Infection

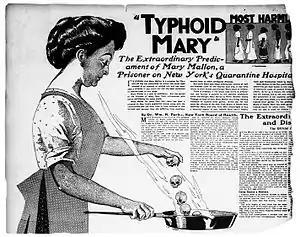
Mary Mallon (a.k.a. Typhoid Mary) was an asymptomatic carrier of typhoid fever. Over the course of her career as a cook, she infected 53 people, three of whom died.

Infection with most pathogens does not result in death of the host and the offending organism is ultimately cleared after the symptoms of the disease have waned. This process requires immune mechanisms to kill or inactivate the inoculum of the pathogen. Specific acquired immunity against infectious diseases may be mediated by antibodies and/or T lymphocytes. Immunity mediated by these two factors may be manifested by: